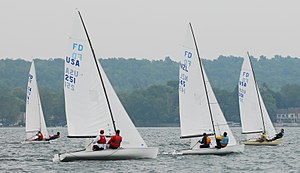
Regatta
Cannonball Regatta
Regatta er betegnelsen for et stævne inden for kano- og kajaksport, roning og sejlsport i form af en eller flere konkurrencer på vandet og/eller havet. sejls og robådsregattaer de mest udbredte. Udtrykket anvendes også om festlighederne før, under og efter selve konkurrencerne.